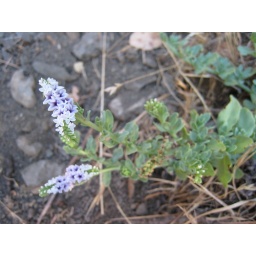
unknown flower by the lake